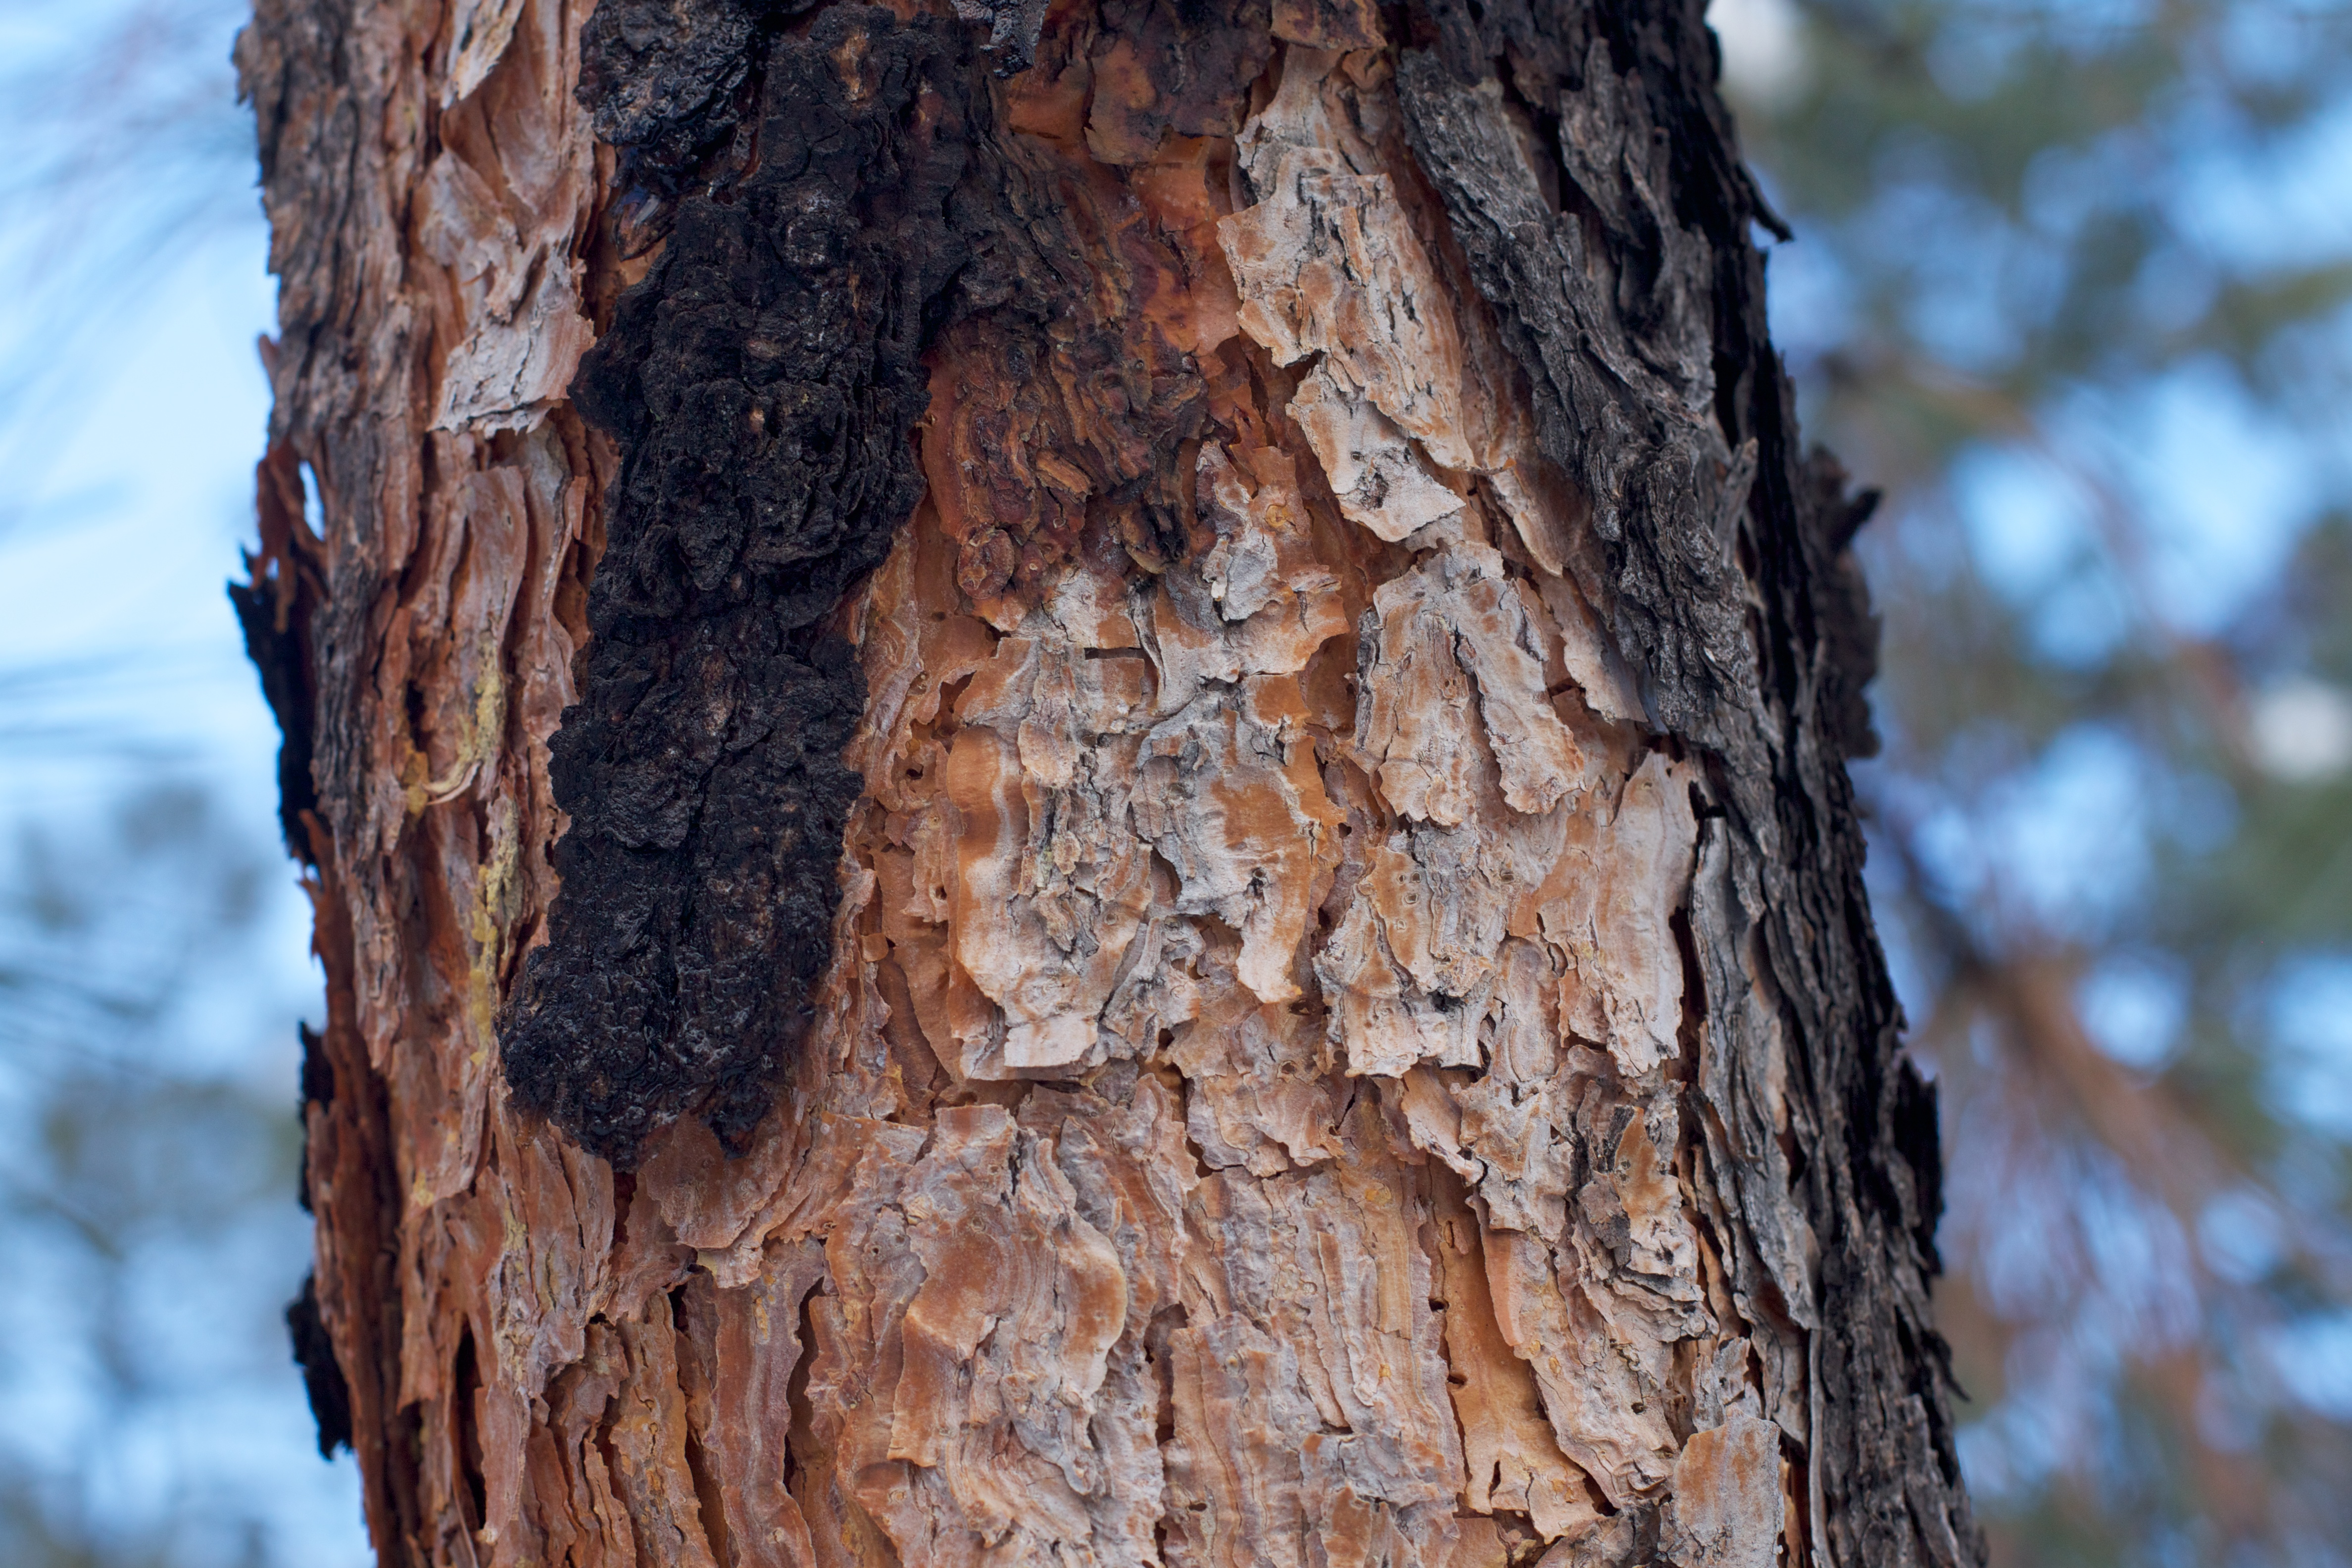
tree, nature, branch, plant, wood, leaf, trunk, autumn, season, fauna, plant stem, woody plant, land plant